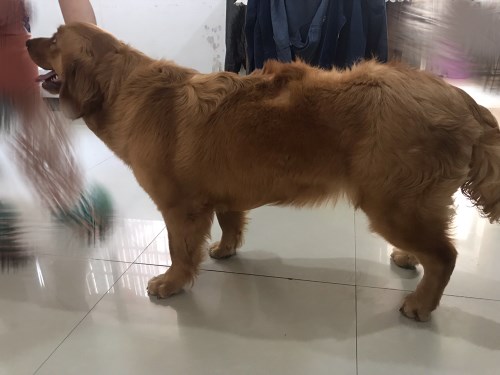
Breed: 5355-n000126-golden_retriever